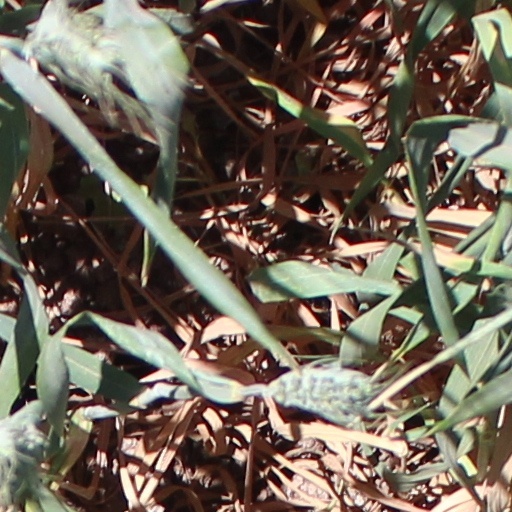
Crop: wheat